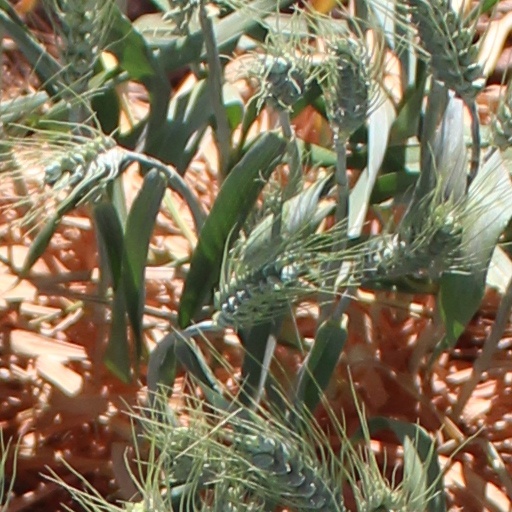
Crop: wheat